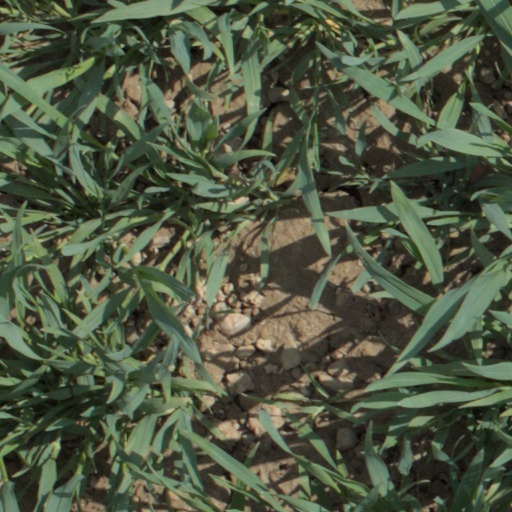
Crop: wheat